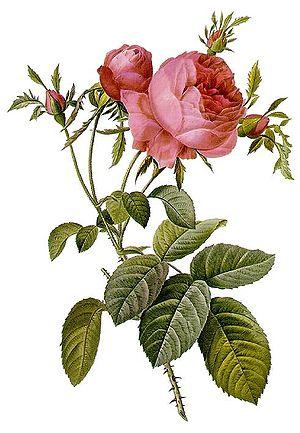
Pierre-Joseph Redouté, né à Saint-Hubert le 10 juillet 1759 et mort à Paris le 19 juin 1840, est un peintre, graveur, éditeur et enseignant belge.
Le Rosier cent-feuilles, Rosa ×centifolia, est un rosier hybride dont l'histoire précise ne nous est pas connue.
Jacques-Louis Descemet, né à Paris en 1761, mort à Odessa en 1839, est un pépiniériste rosiériste français, considéré comme le premier obtenteur de roses en France.